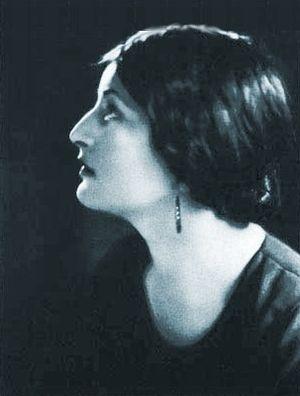
Dagmar Godowsky, née Mercedes Dagmar Godowsky le 24 novembre 1897 à Chicago, et morte le 13 février 1975 à New York, est une actrice américaine du cinéma muet.